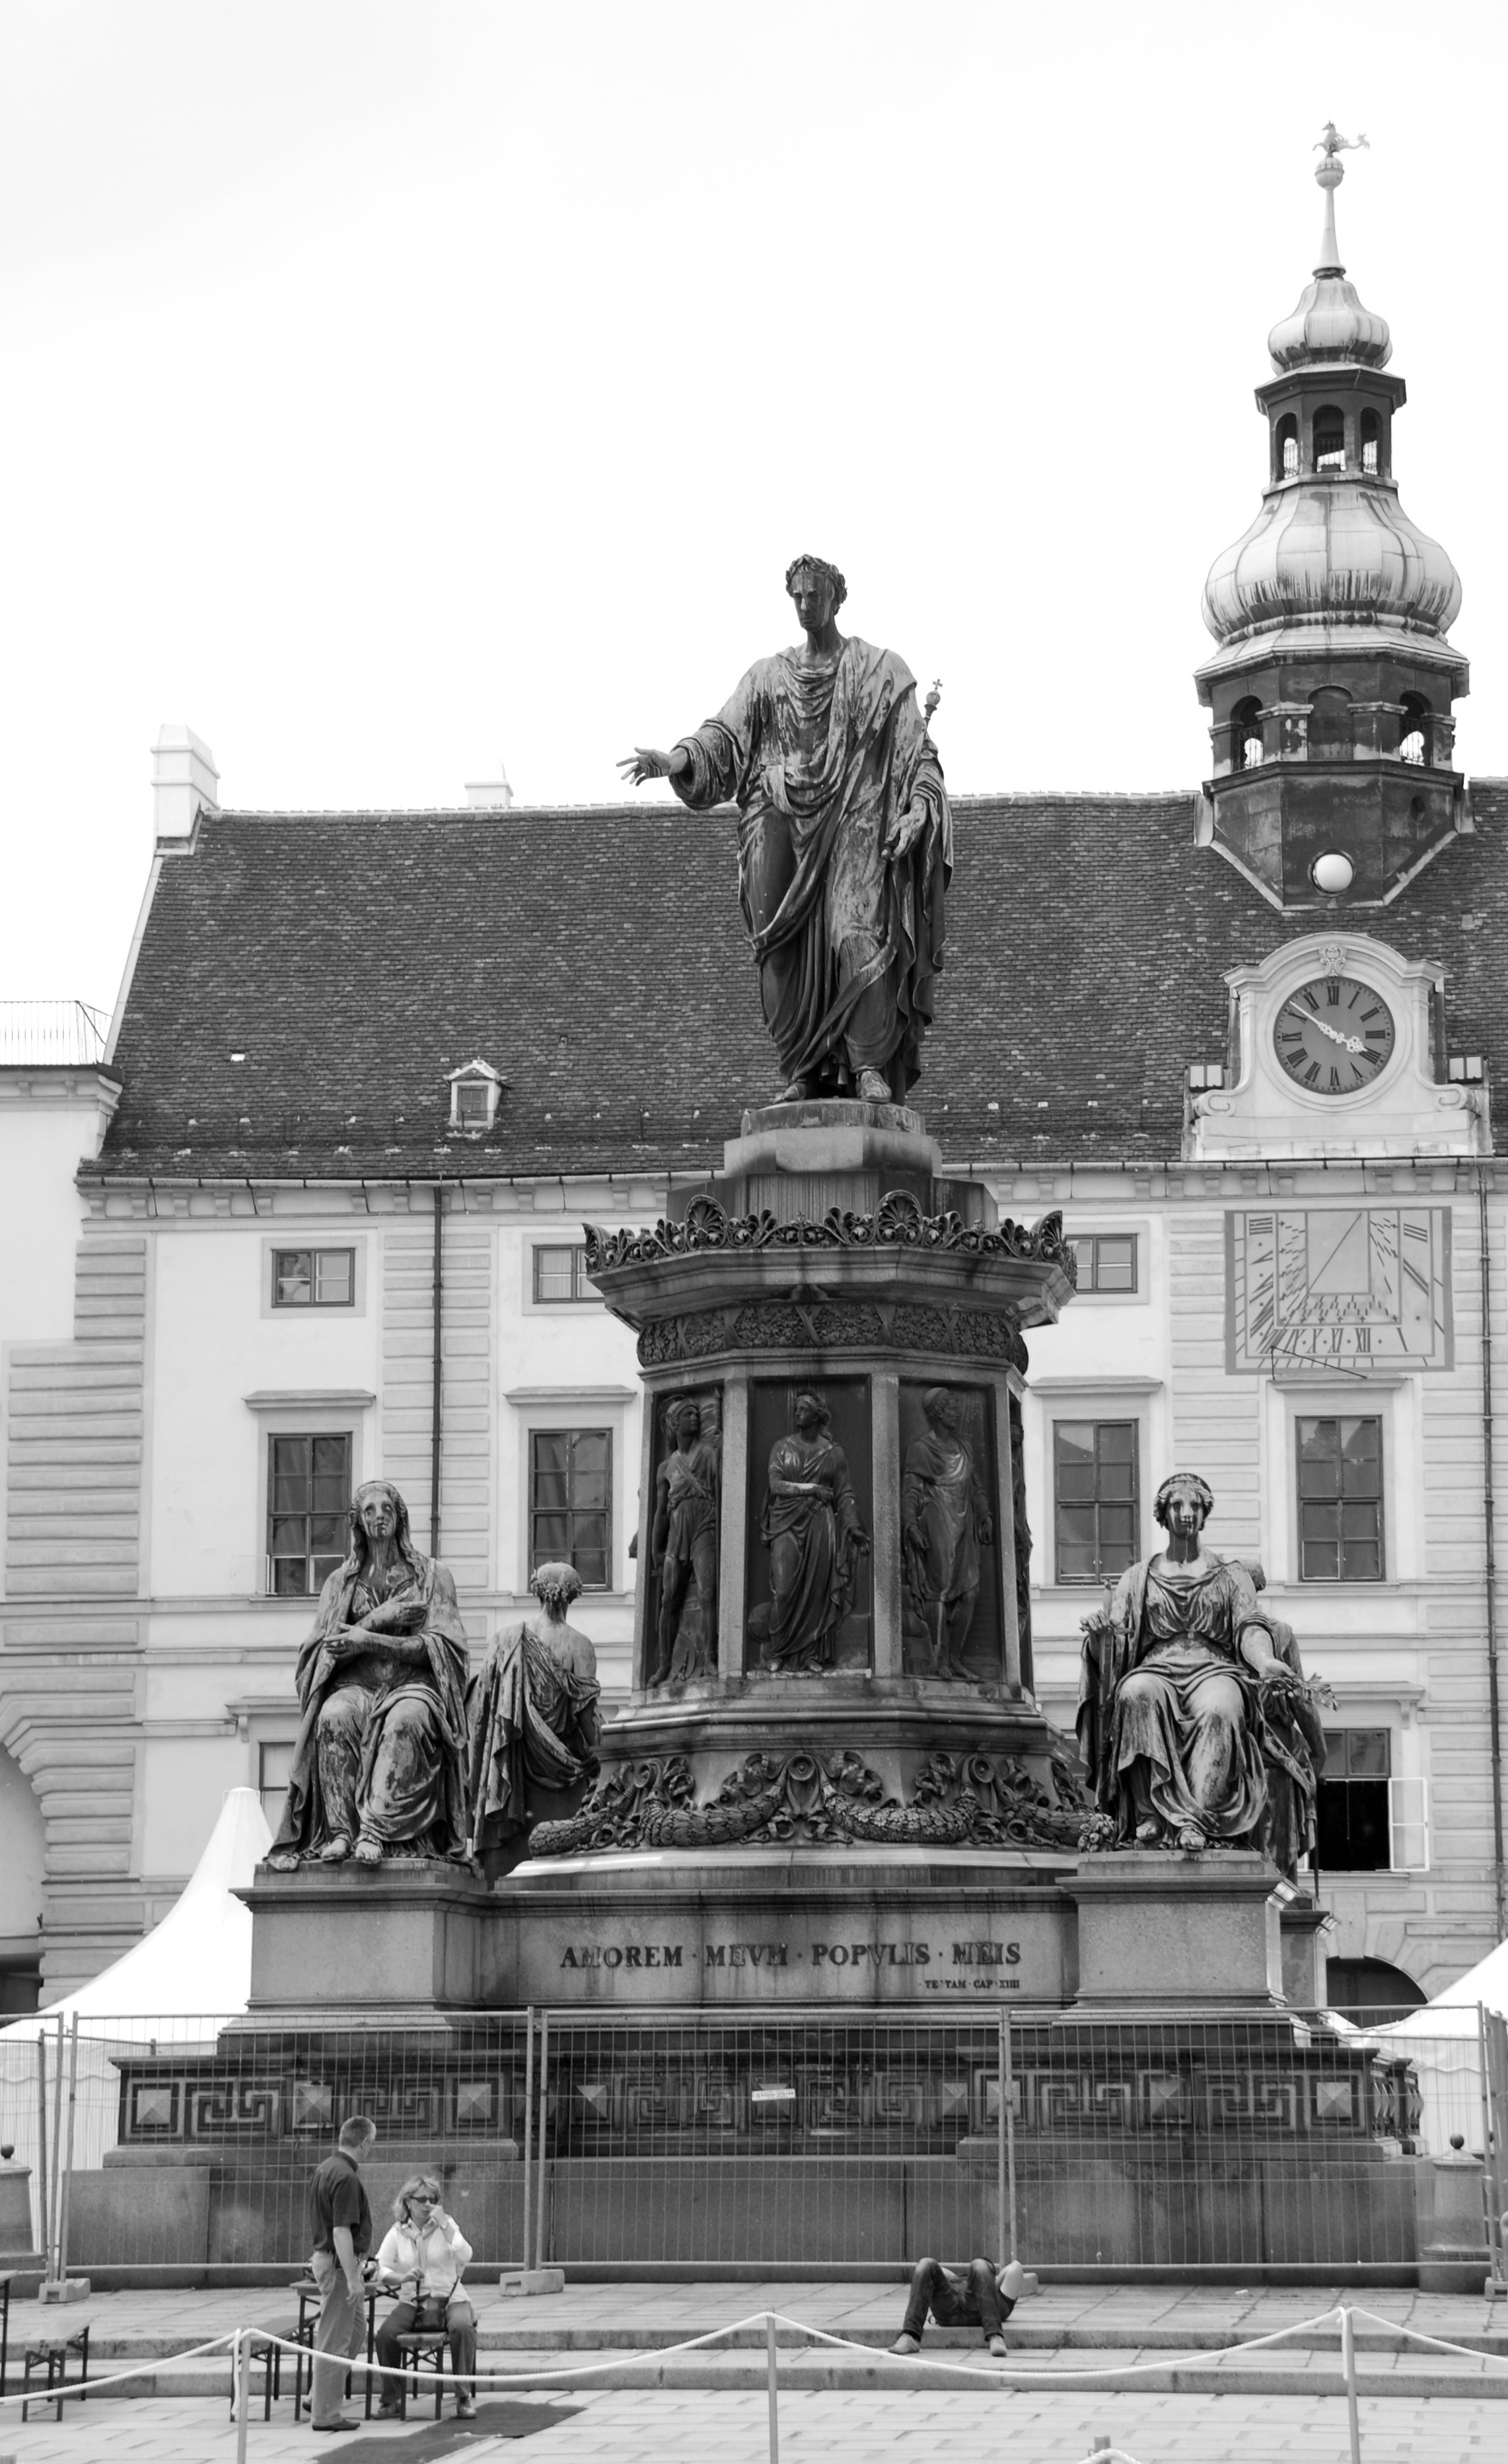
black and white, city, monument, cityscape, europe, statue, landmark, nikon, monochrome, place of worship, austria, bw, blackandwhite, blackwhite, cool image, vienna, synagogue, d80, cityscapes, wien, nikond80, osterreich, amalienburg, monochrome photography